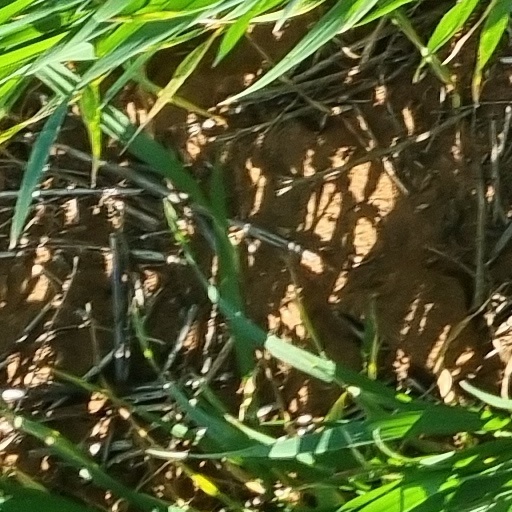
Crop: wheat